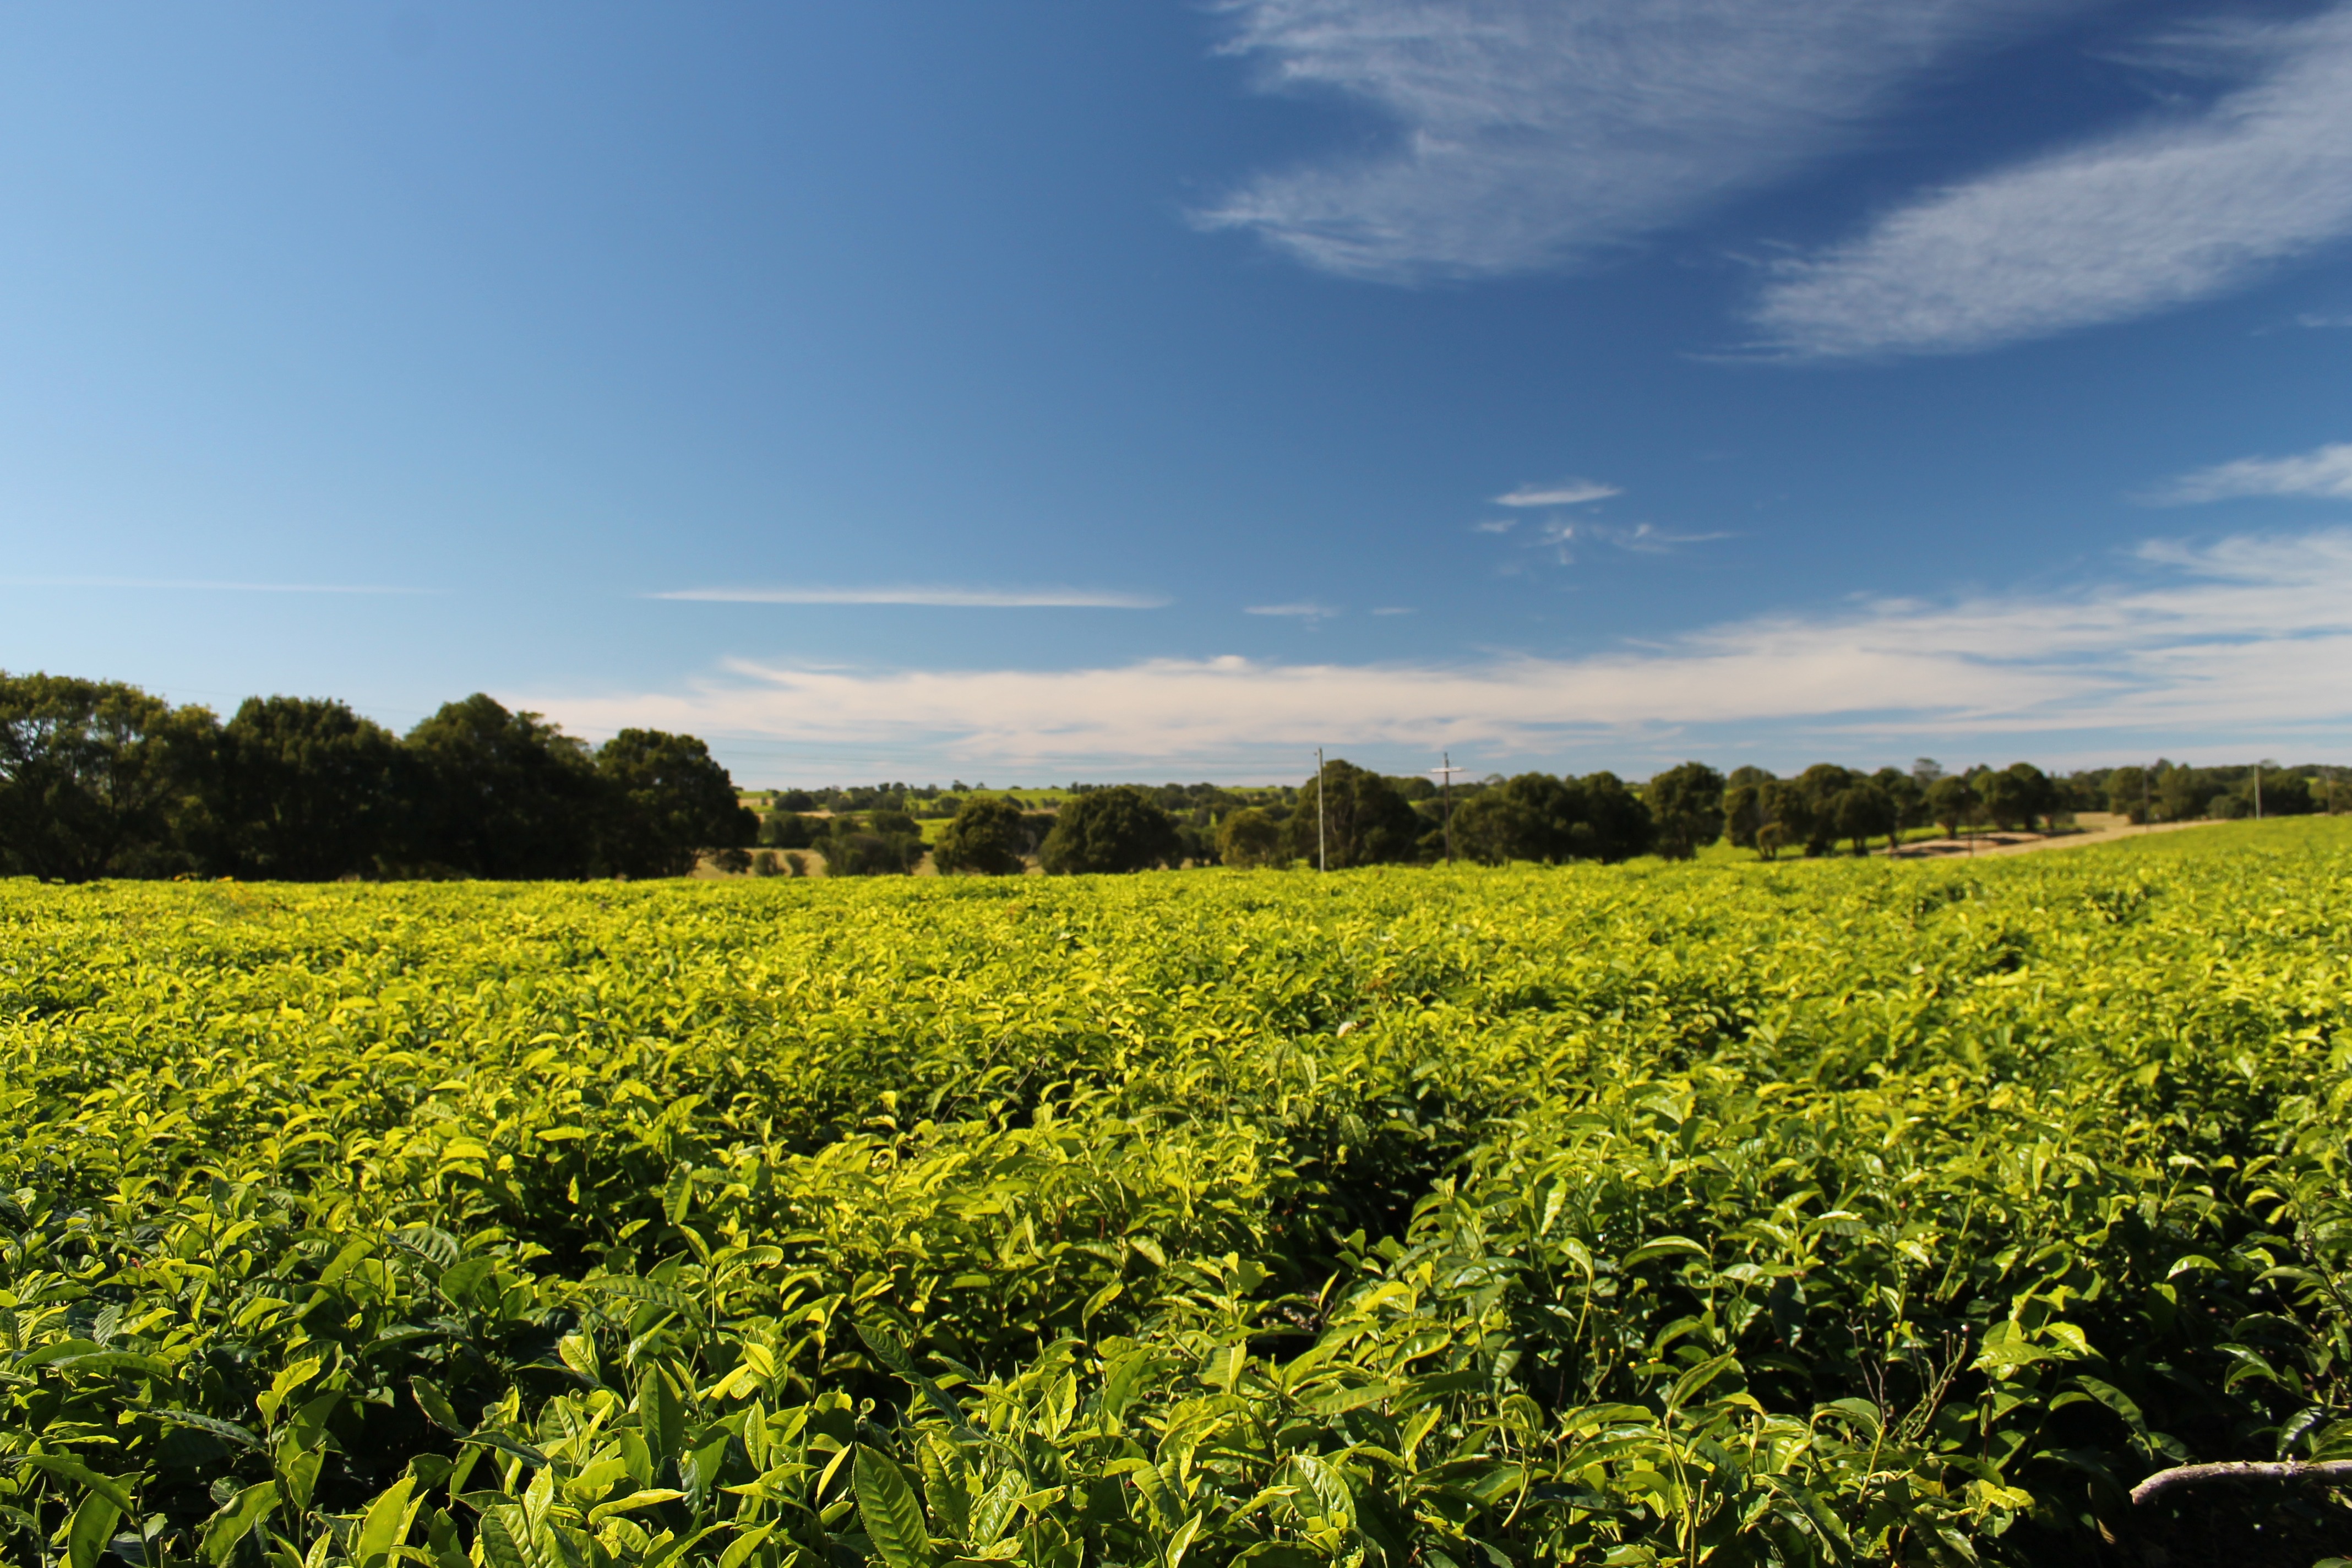
landscape, outdoor, plant, sky, field, farm, meadow, prairie, tea, flower, land, environment, rural, food, farming, harvest, produce, vegetable, crop, pasture, agriculture, plain, farmland, rapeseed, agricultural, outdoors, grassland, shrub, plantation, canola, ecosystem, brassica, south africa, rural area, flowering plant, grass family, land plant, mustard plant